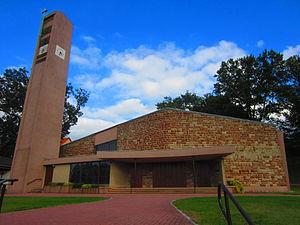
Eglise Diesen
Diesen est une commune française située dans le département de la Moselle, en région Grand Est. Elle est localisée dans la région naturelle du Warndt et dans le bassin de vie de la Moselle-Est.